Onaayum Aattukkuttiyum

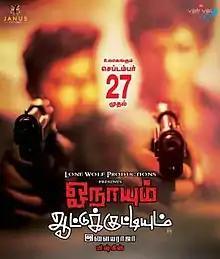
Promotional poster

Onaayum Aattukkuttiyum is a 2013 Indian Tamil-language neo-noir thriller film written, directed, and produced by Mysskin. Sri Natarajan of "Vazhakku Enn 18/9" fame, Mysskin, and Shaji Chen play the lead roles in the film. The film score was composed by Ilaiyaraaja. The film had no heroine and no songs. Filming began on 11 March 2013 and the crew shot the entire film in and around Chennai city. "Onaayum Aattukkuttiyum" was released on 27 September 2013 and got universal acclaim. This film acquired cult status in Tamil cinema and inspired similar themes.